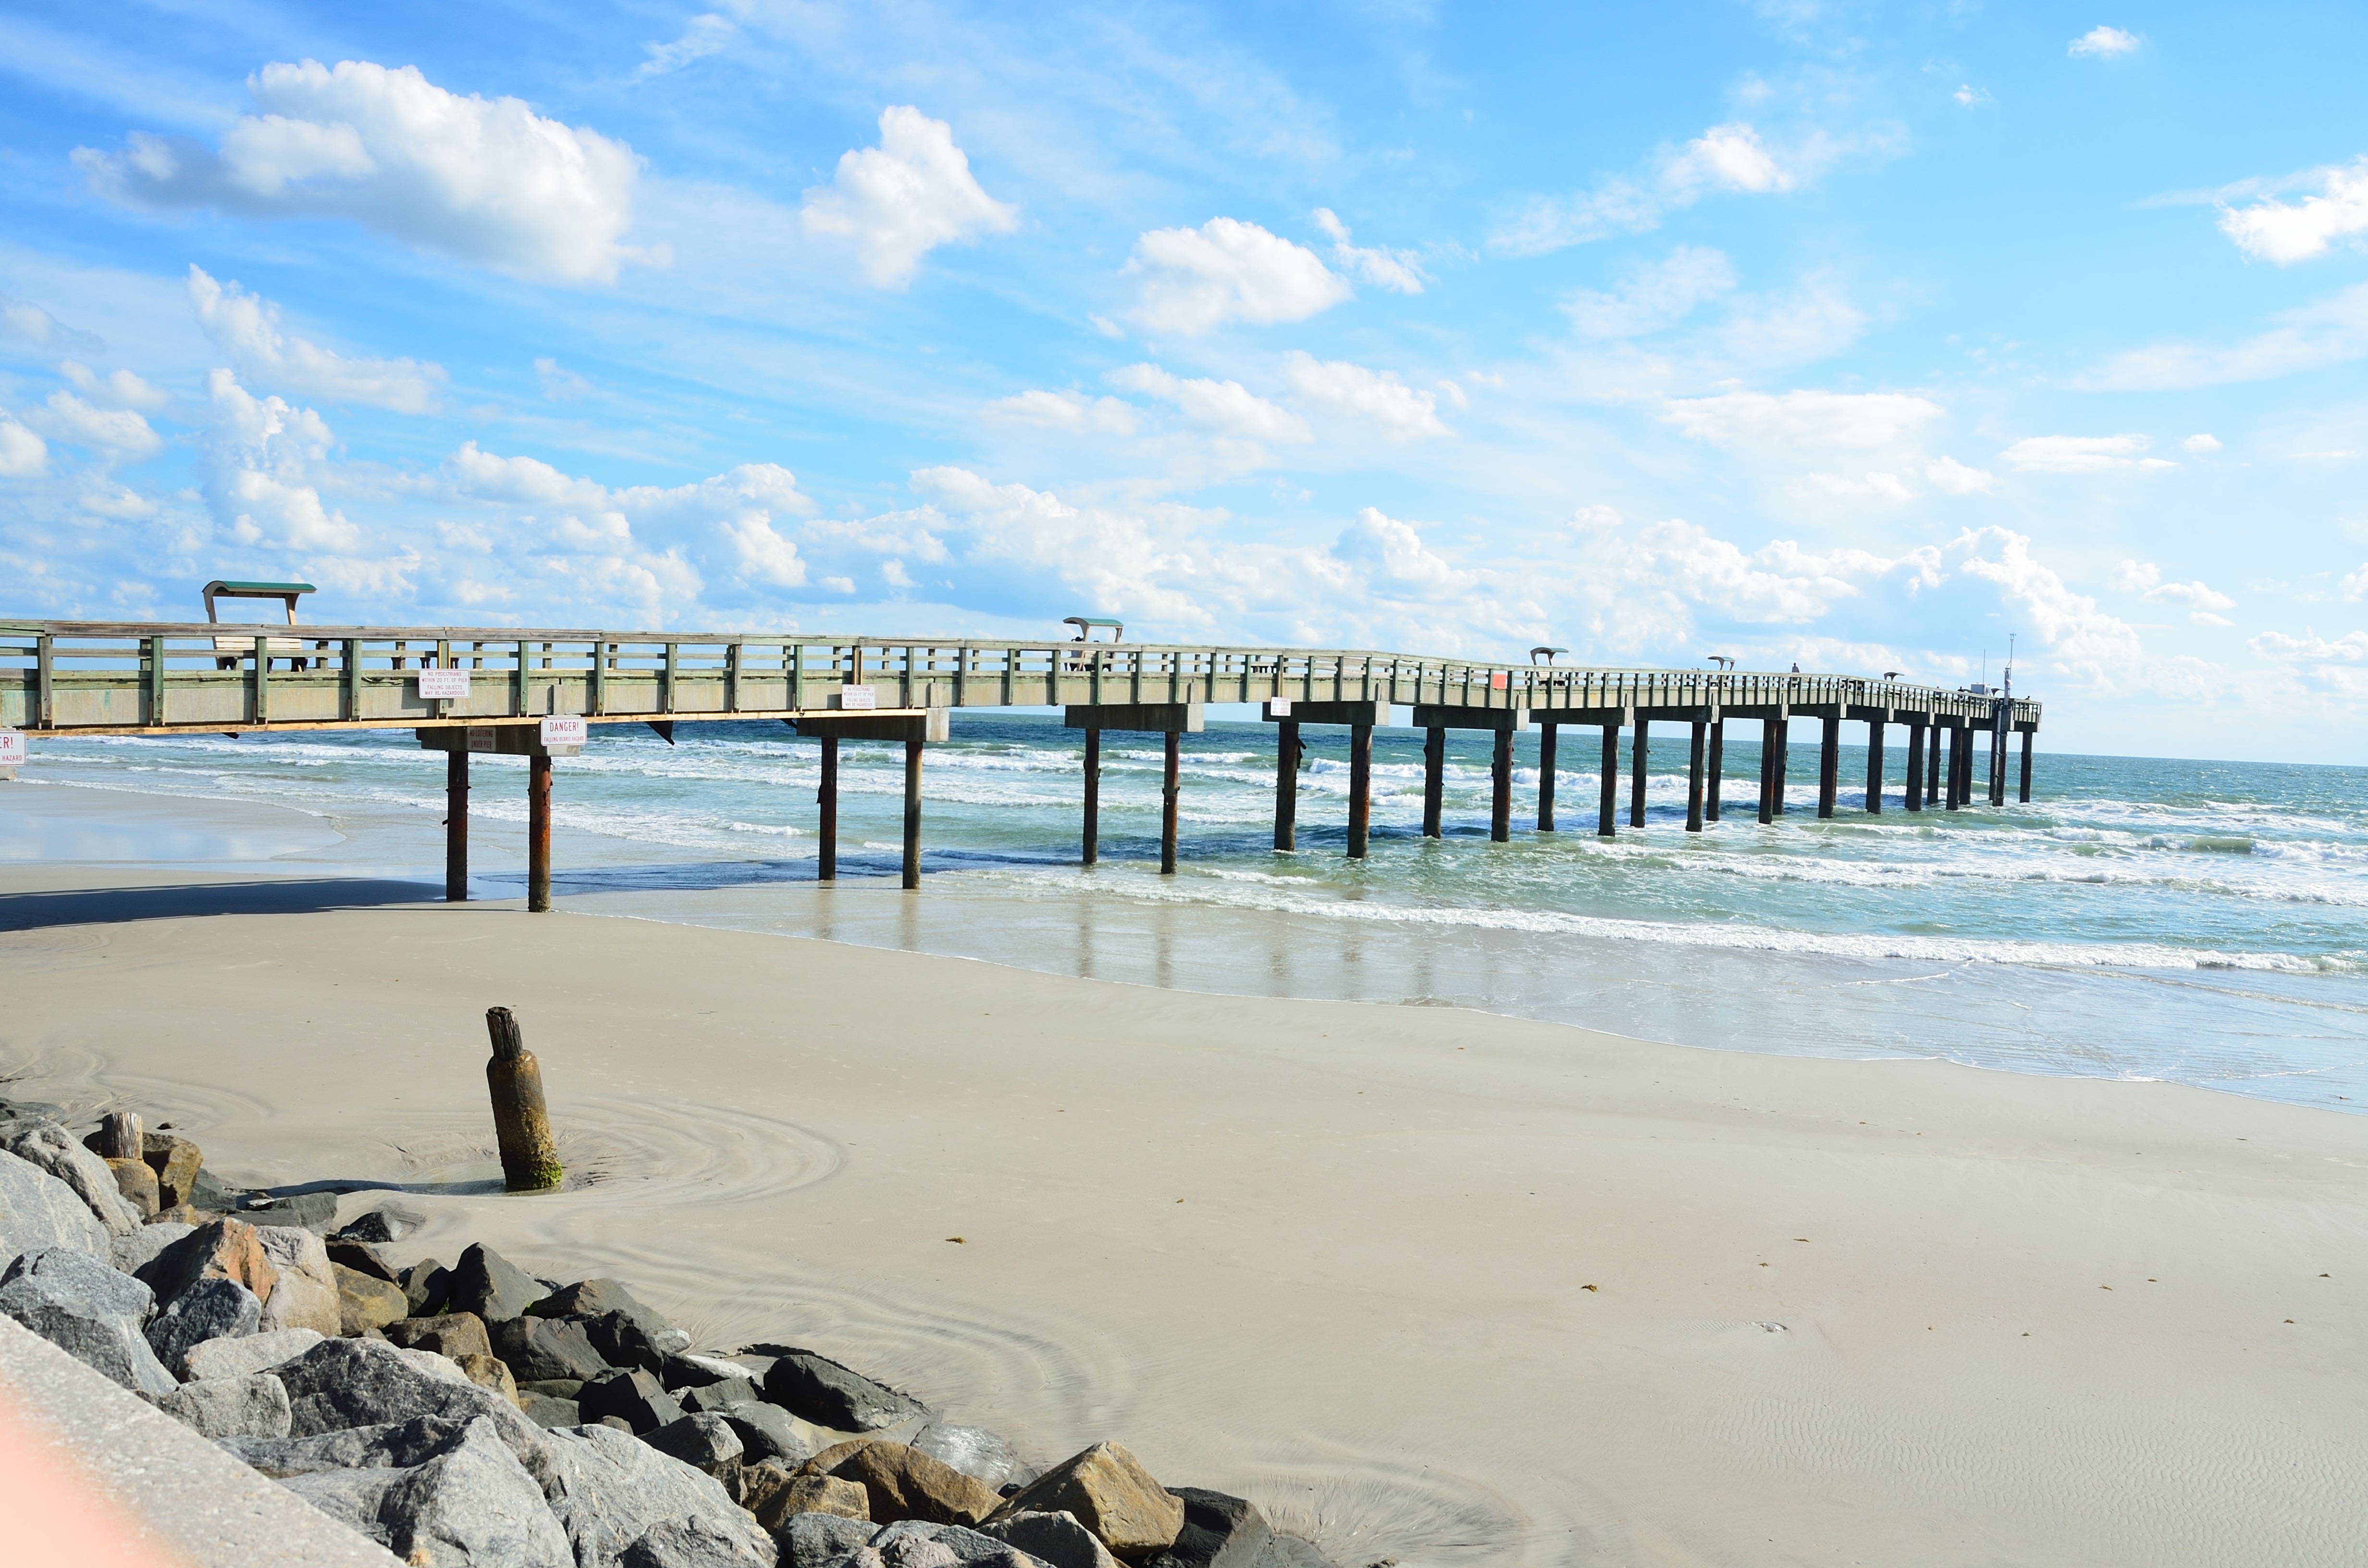
beach, landscape, sea, coast, water, nature, sand, ocean, sky, boardwalk, sun, shore, wave, pier, walkway, summer, vacation, travel, coastline, recreation, surf, scenic, tropical, fishing, seascape, bay, blue, colorful, tourism, body of water, outdoors, waves, resort, atlantic, breakwater, florida, st augustine beach